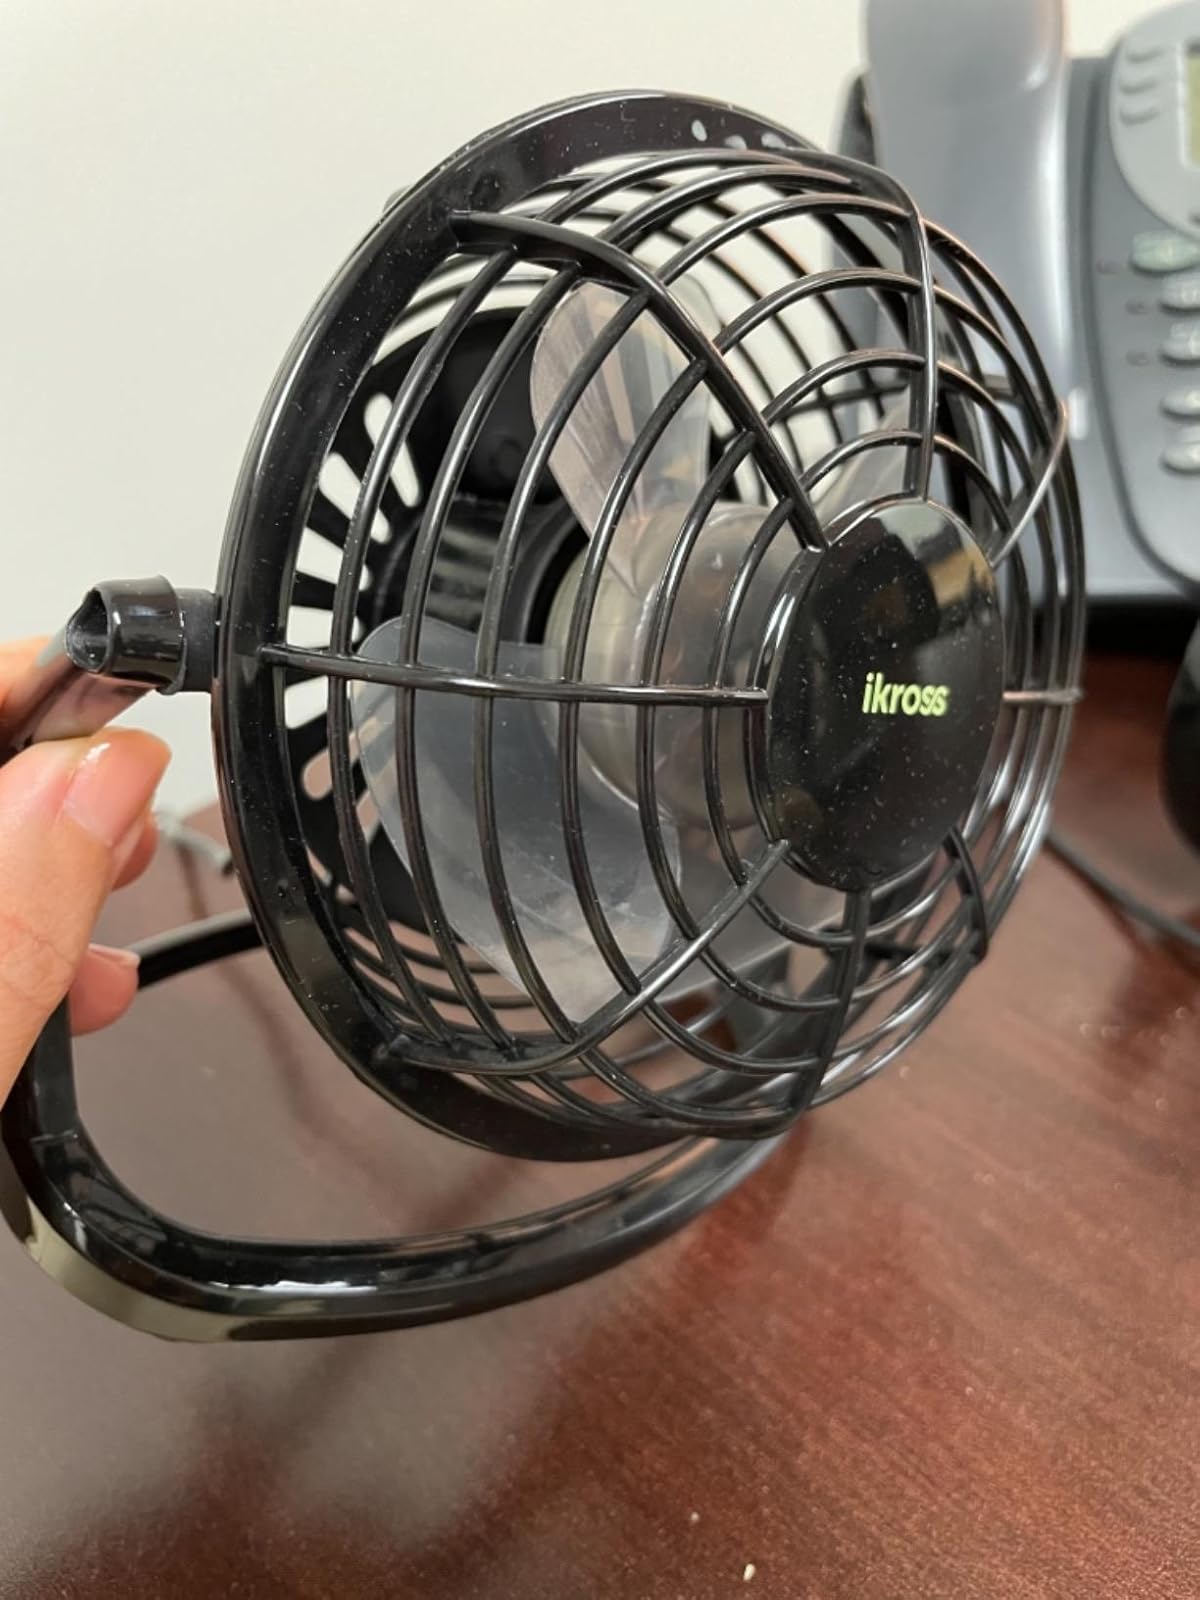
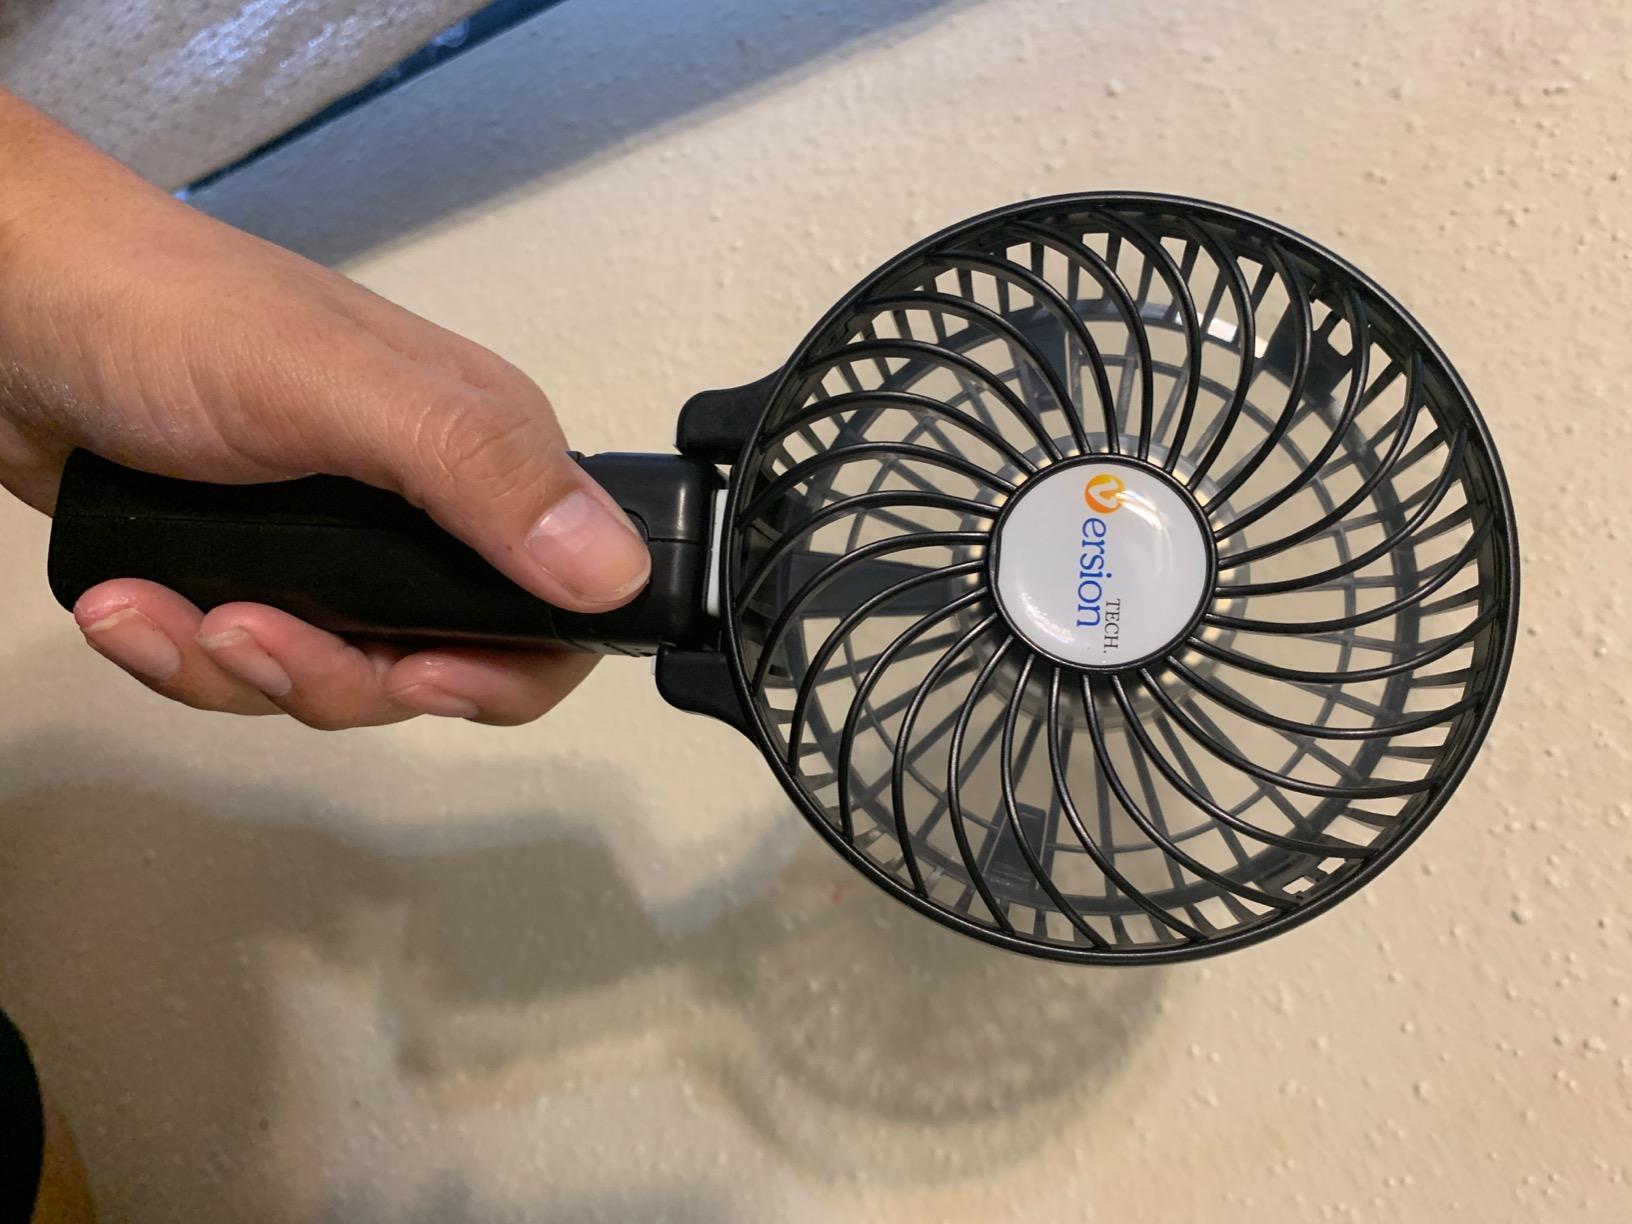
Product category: fan
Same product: no